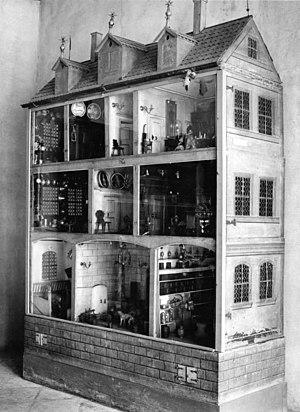
Une maison de poupée est une maison fabriquée en modèle réduit, afin d'accueillir des poupées. Initialement destinées à servir de jeu pour les enfants, leur construction et leur collection sont également devenues un passe-temps pour certains adultes.